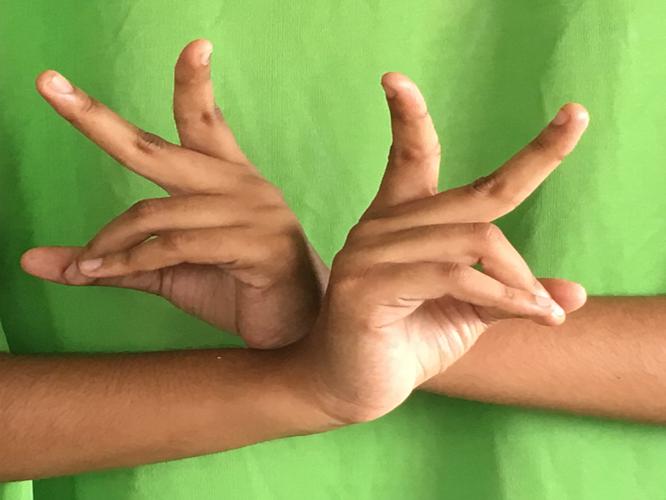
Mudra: Kartariswastika
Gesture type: double_hand